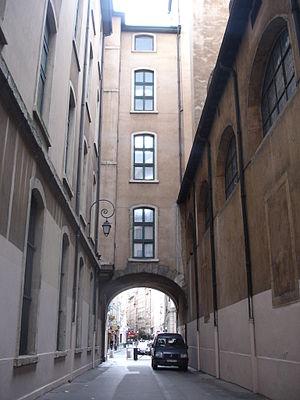
Lyon
Honoré Fabri, est un théologien jésuite français, mathématicien, physicien et polémiste.
Le quai Jean-Moulin est un quai situé en rive droite du Rhône à Lyon, en France. En amont, il est situé dans le 1ᵉʳ arrondissement, jusqu'à la rue Gentil, et en aval dans le 2ᵉ arrondissement jusqu'à la place des Cordeliers.